Zhenya Belousov

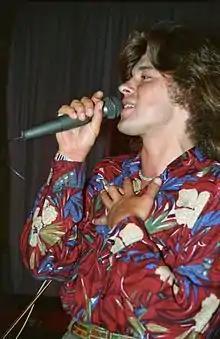
Zhenya Belousov in 1991

Yevgeny Viktorovich Belousov (September 10, 1964 — June 2, 1997), better known as Zhenya Belousov was a Soviet and Russian pop singer, popular in the late 1980s – early 1990s. His best-known hits include "My Blue-Eyed Girl", "Night Taxi", "Alyoshka", "Devchonka-Devchonochka", "Evening-Evening", "Hair Cloud", "Golden Domes", "Short Summer", "Dunya-Dunyasha", "In the Evening on a Bench".